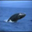
Label: whale